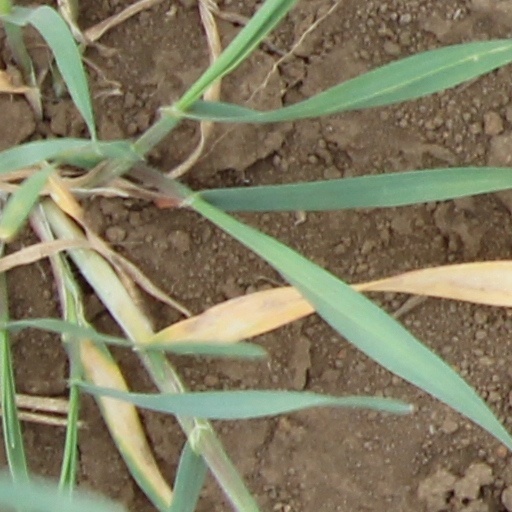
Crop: wheat